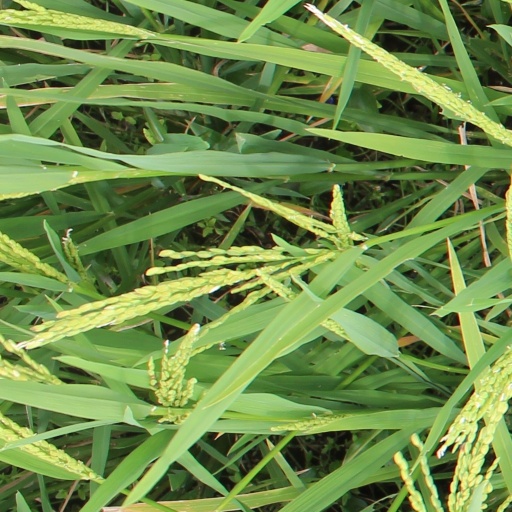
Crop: rice